Long Point National Wildlife Area

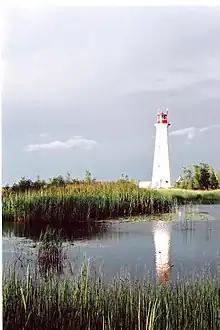
Long Point lighthouse

Long Point is a 40 km barrier island jutting out into Lake Erie. It is the largest barrier beach in the Great Lakes. The subsoil is composed of sedimentary rocks dating from the Silurian and Devonian periods (between 443 and 359 million years ago). The formation of the headland began 7,600 years ago from a moraine crossing the lake. It accelerated when the lake reached its current level 4,000 years ago. The point is fed by the erosion of sand and clay cliffs located up to 95 km to the west of the peninsula. Today, the cape is still growing, advancing almost 5 m eastwards every year.